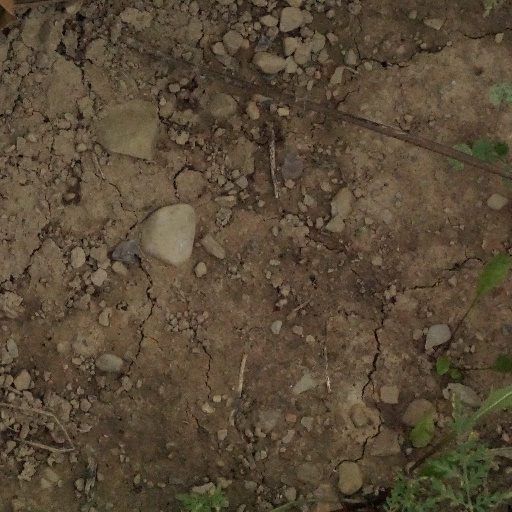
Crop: maize; corn